The Exorcist

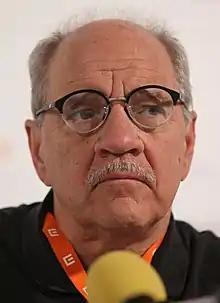
Paul Schrader in 2009

Critics and scholars attributed "The Exorcist"s box office success to social anxiety following the cultural, political and social upheavals of the late 1960s. ""The Exorcist" communicates an image of a United States in an unstable state of change that can no longer avoid its real and historical systemic evils," wrote Amy Chambers. Kermode noted that by stylistically distancing itself from the more Gothic horror films of the 1960s, the film "presented a credible portrait of the modern urban world ripped apart by an obscene, ancient evil." Stephen King calls "The Exorcist" "a social horror film if there ever was one" in his 1983 treatise on the genre, "Danse Macabre". He sees the possessed Regan symbolizing for middle-aged viewers the outspoken youth protesting the Vietnam War; Danny Peary likewise notes the symbolic and real fragmentation throughout the film: "With the world in such disorder, the Devil can make a dramatic entrance."